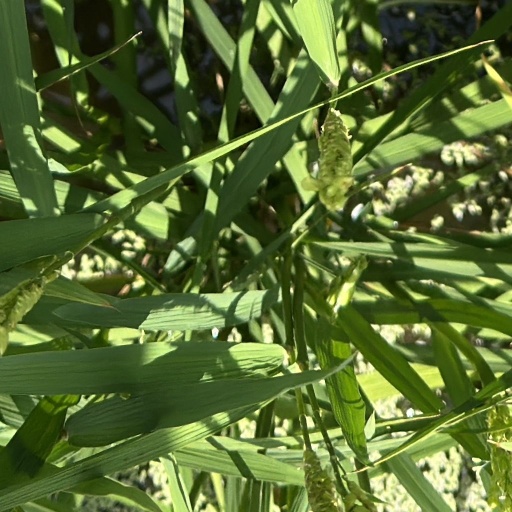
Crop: rice